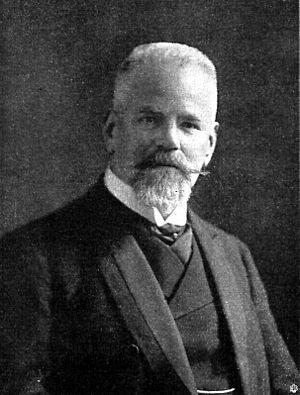
La Bene Merenti est une pièce commémorative en or, la plus haute distinction de la ville hanséatique de Lübeck. Création de l'artiste Adolph von Menzel, elle représente la déesse allégorique de la ville Lubeca.